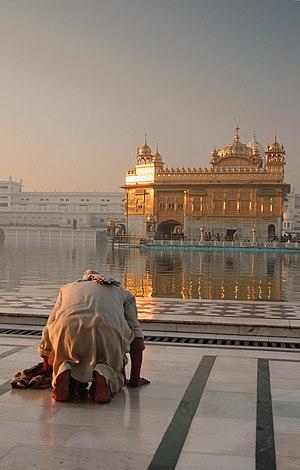
Un culte est un ensemble de pratiques d'hommage ou de vénération rendu par un groupe à une divinité, un être vivant mythique ou réel, un inanimé ou un phénomène à qui ce groupe reconnaît une dimension « de supériorité, d'excellence ou de sacré » et attribue des qualités remarquables ou exceptionnelles qui peuvent être considérées comme exemplaires. Le culte est un des éléments des religions. Par extension, le terme peut s'appliquer à des valeurs morales ou sociétales.